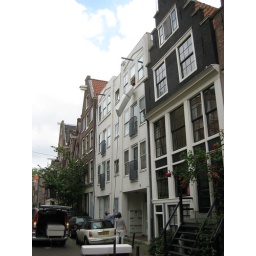
How to get a bed up a building in Amsterdam